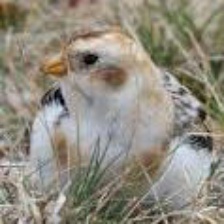
Species: MCKAYS BUNTING
Scientific name: PLECTROPHENAX HYPERBOREUS
ImageNet parent category: indigo_bunting